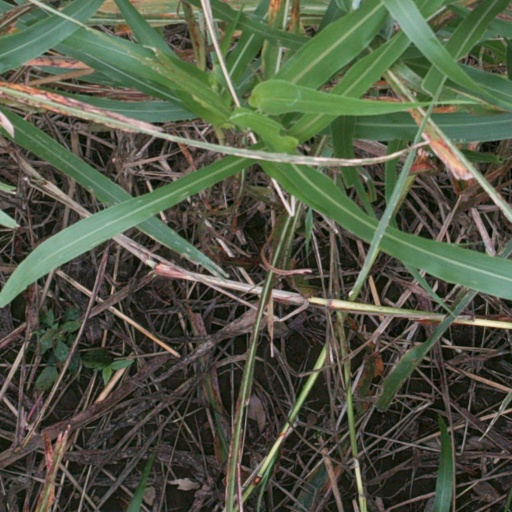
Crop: sorghum